Otto Lilienthal

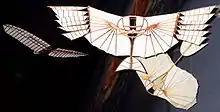
Models of his gliders

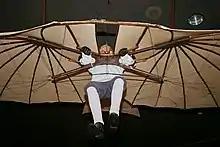
Restored 1894 glider displayed at the National Air and Space Museum in Washington, D.C. It is one of five surviving Lilienthal gliders in the world.

During his short flying career, Lilienthal developed a dozen models of monoplanes, wing flapping aircraft and two biplanes. His gliders were carefully designed to distribute weight as evenly as possible to ensure a stable flight. Lilienthal controlled them by changing the center of gravity by shifting his body, much like modern hang gliders. They were difficult to manoeuvre and had a tendency to pitch down, from which it was difficult to recover. One reason for this was that he held the glider by his shoulders, rather than hanging from it like a modern hang glider. Only his legs and lower body could be moved, which limited the amount of weight shift he could achieve.